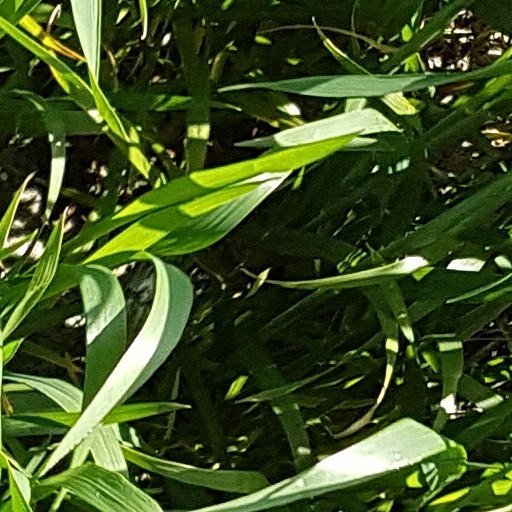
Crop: wheat